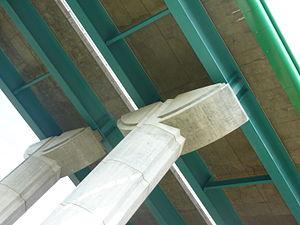
Détail des poutres
Un pont mixte acier/béton comporte des éléments structurels en acier et en béton armé ou précontraint, dont la particularité réside dans le fait de faire fonctionner ces matériaux selon leurs aptitudes optimales, notamment en compression pour le béton et en traction pour l'acier. Ses éléments présentent une solidarisation entre eux, sous forme de liaisons mécaniques, de façon à créer un ensemble monolithique.
Le Viaduc du Layon est un viaduc autoroutier permettant à l'A87 de rejoindre Angers et Cholet en Maine-et-Loire et la région Pays de la Loire en France. Il passe par la commune de Beaulieu-sur-Layon et franchit le bassin du Layon, il offre ainsi aux voyageurs une vue imprenable sur les Coteaux-du-Layon dont les vins sont d'appellation d'origine contrôlée depuis 1950.